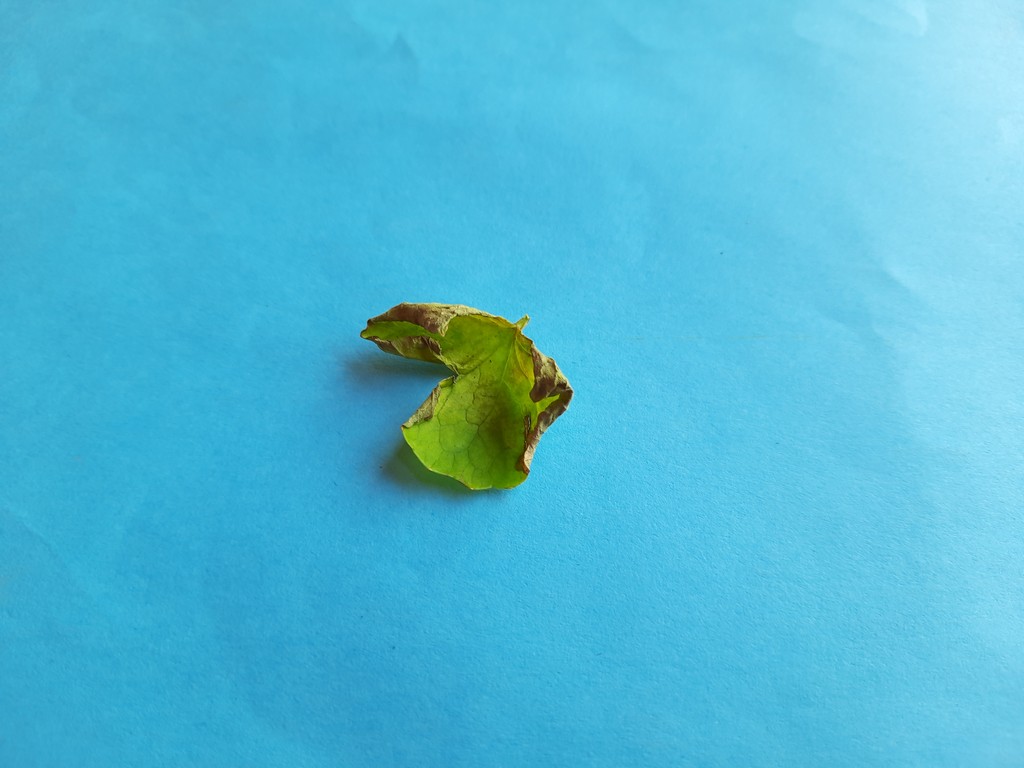
Label: Unhealthy